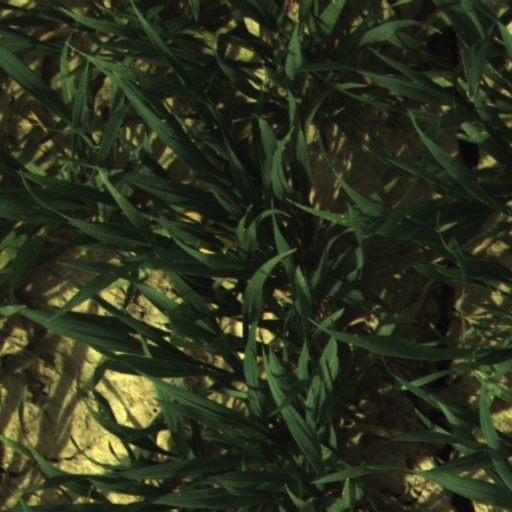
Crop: wheat